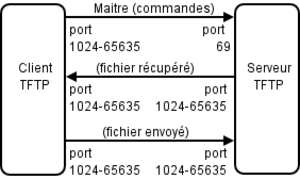
Description
En informatique, certains protocoles, de par leur conception, ne passent pas ou difficilement les pare-feu. Ils peuvent poser des problèmes au niveau du filtrage ou au niveau de la traduction d'adresse réseau.